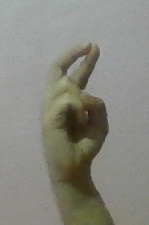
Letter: zay